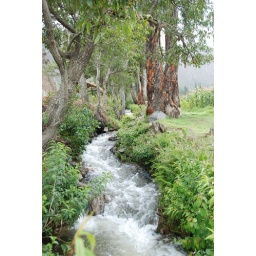
This little mountain stream rushes down from the Andes to the Urambamba river in Ollantaytambo.